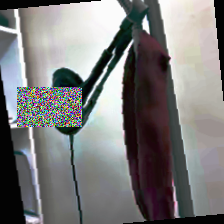
Label: no bracelet mod